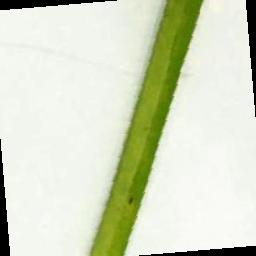
Label: Rice___Brown_Spot